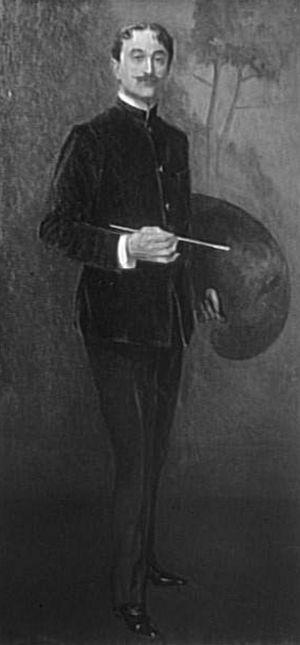
Antonio de La Gandara, né Antoine Henri Pierre de La Gandara le 16 décembre 1861 dans le 9ᵉ arrondissement de Paris et mort le 30 juin 1917 dans le 6ᵉ arrondissement, est un peintre, graveur, lithographe, dessinateur et pastelliste français.